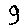
Label: 9